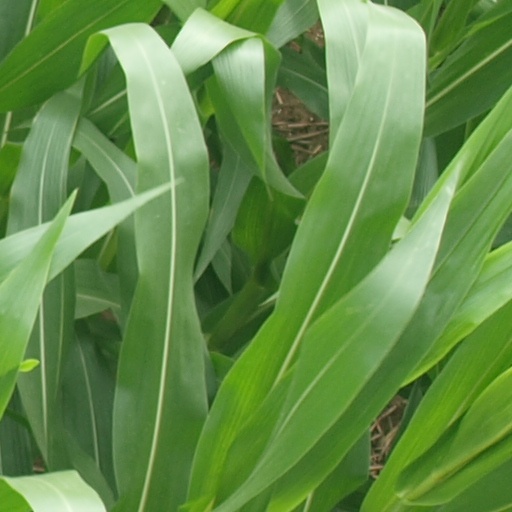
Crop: maize; corn